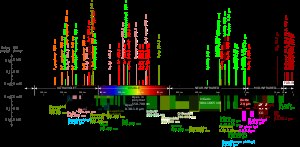
Laser / Princippet i laseren
Oversigt over forskellige kommercielle lasere med angivelse af bølgelængder.
"En laser er en indretning, som skaber lys eller anden elektromagnetisk stråling med ganske særlige egenskaber ved hjælp af kvantemekaniske effekter. Navnet er et akronym for de engelske ord ""Light Amplification by Stimulated Emission of Radiation"" ""Lysforstærkning ved stimuleret udsendelse af stråling"".